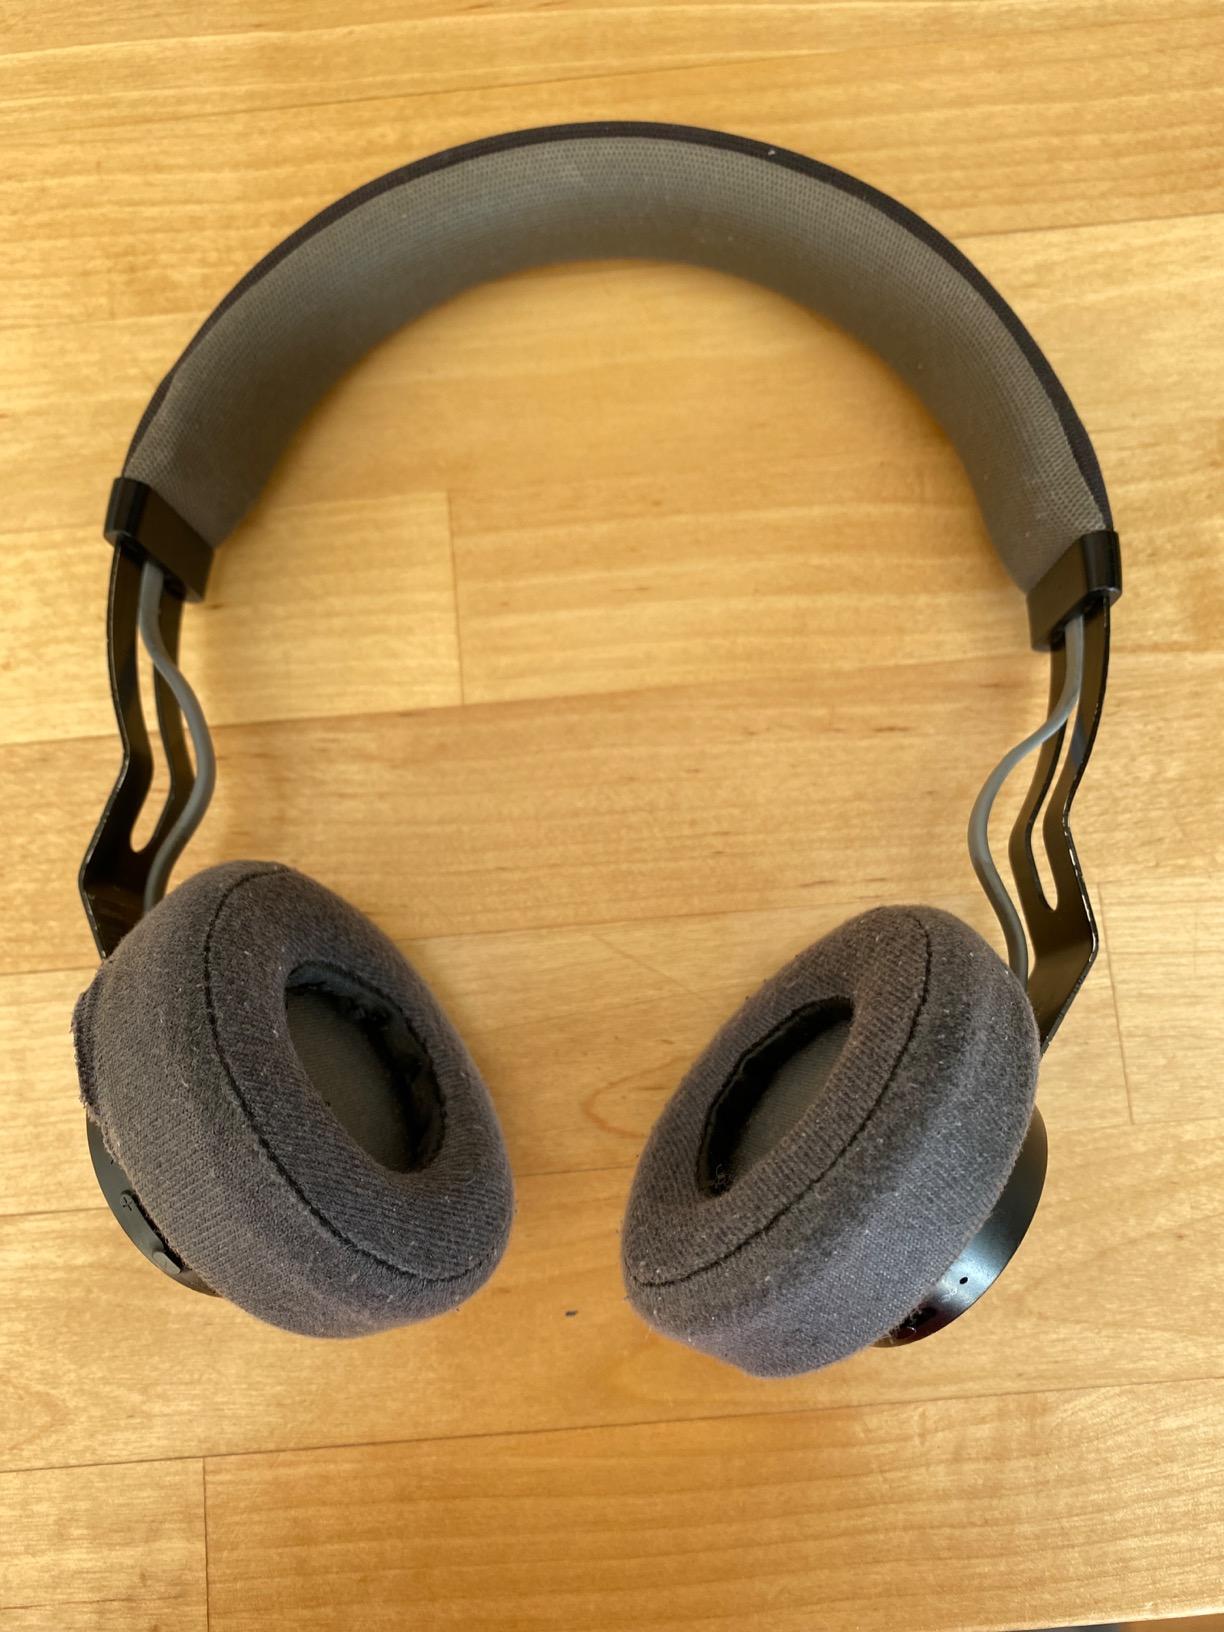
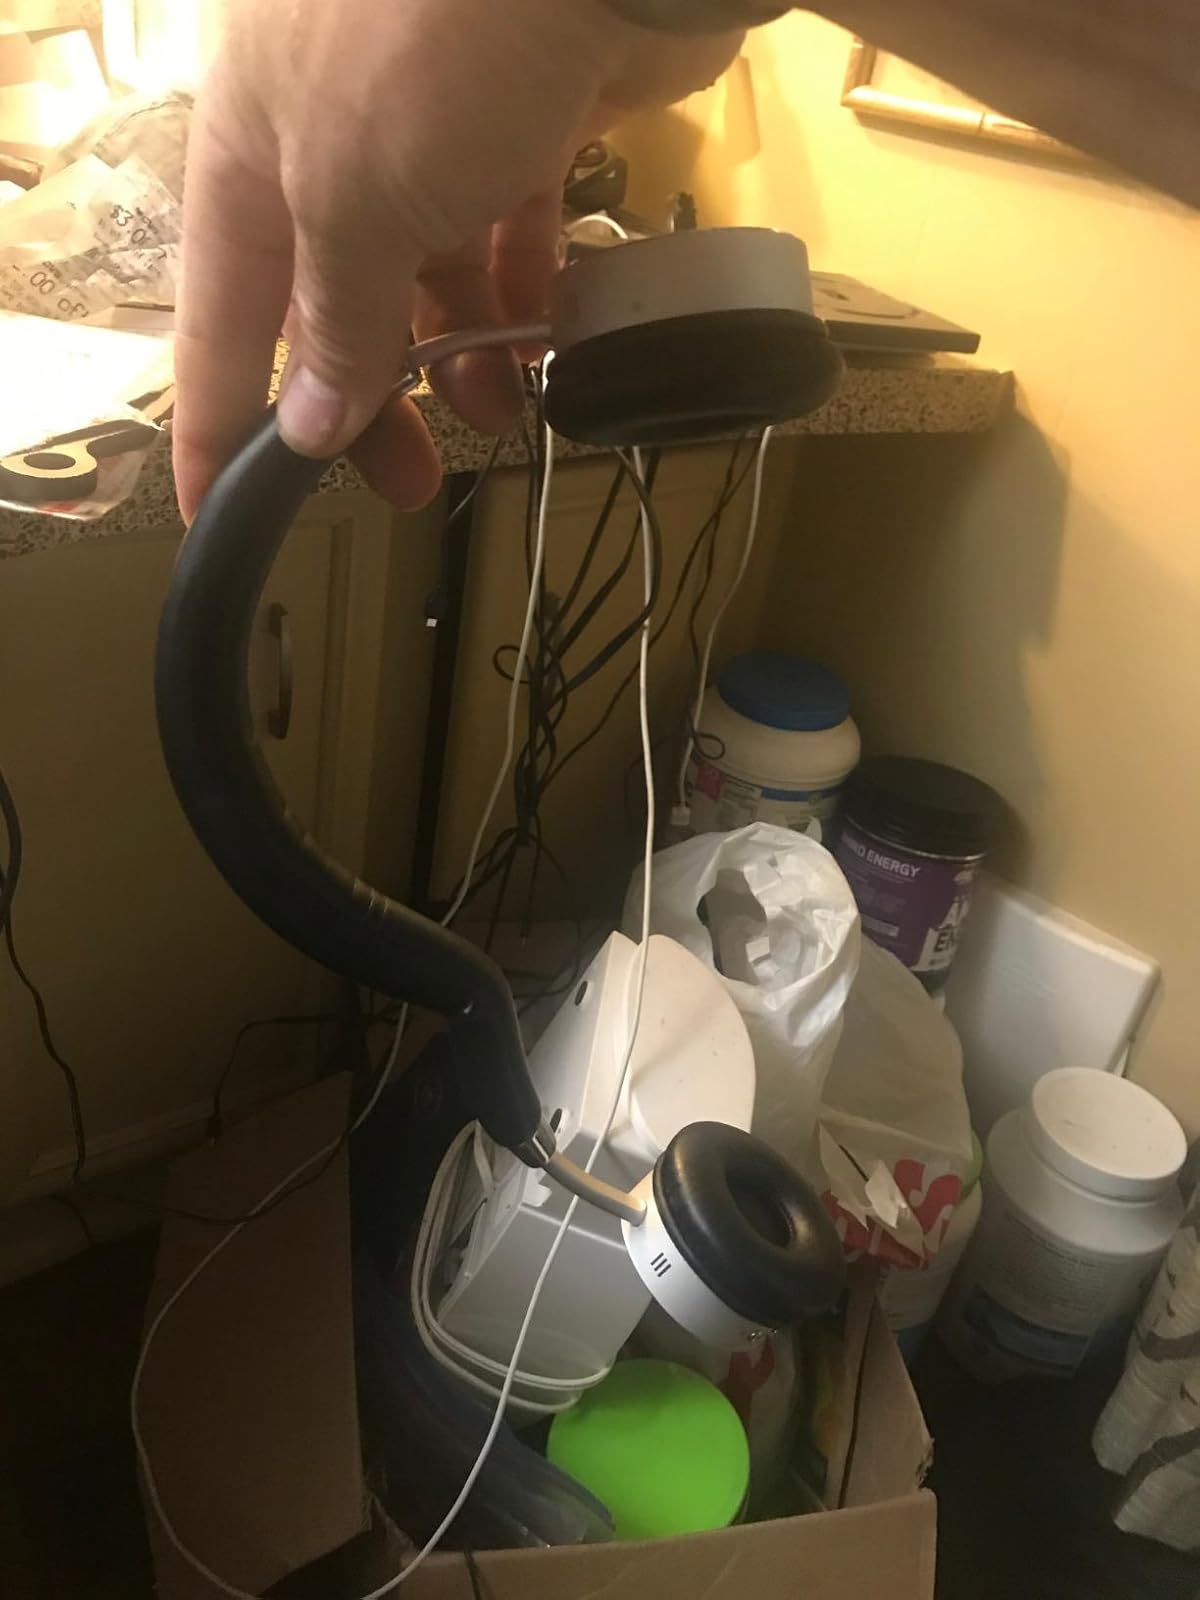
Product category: headphones
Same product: no